Mads Eriksen Bølle

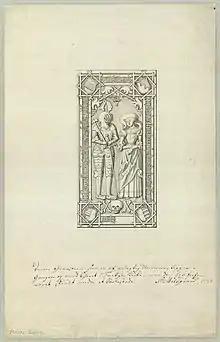
Drawing by Søren Abildgaard of Mads Eriksen Bølle gravestone in Tureby Church

Mads Eriksen Bølle (died 1539) was a Danish privy councillor, landowner and fiefholder. He was during the Count's Feud in opposition to Christian III and the introduction of Protestantism but was after the Reformation nonetheless allowed to keep his fiefs.